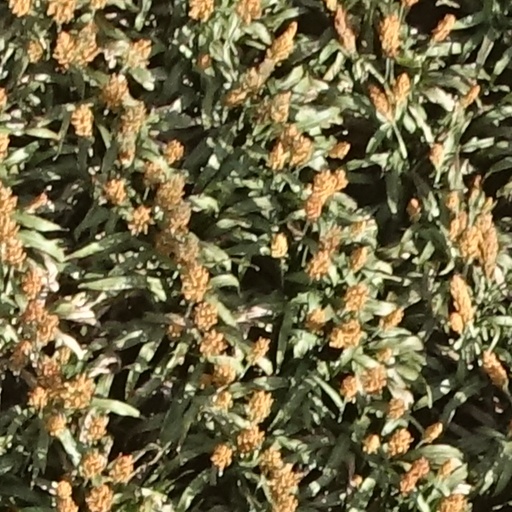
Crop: sorghum